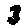
Label: 3